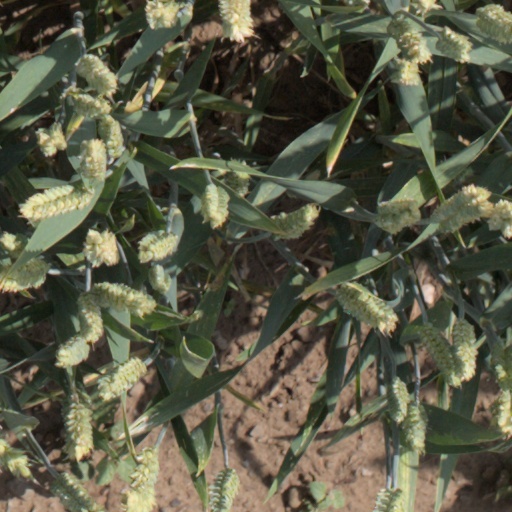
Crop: wheat